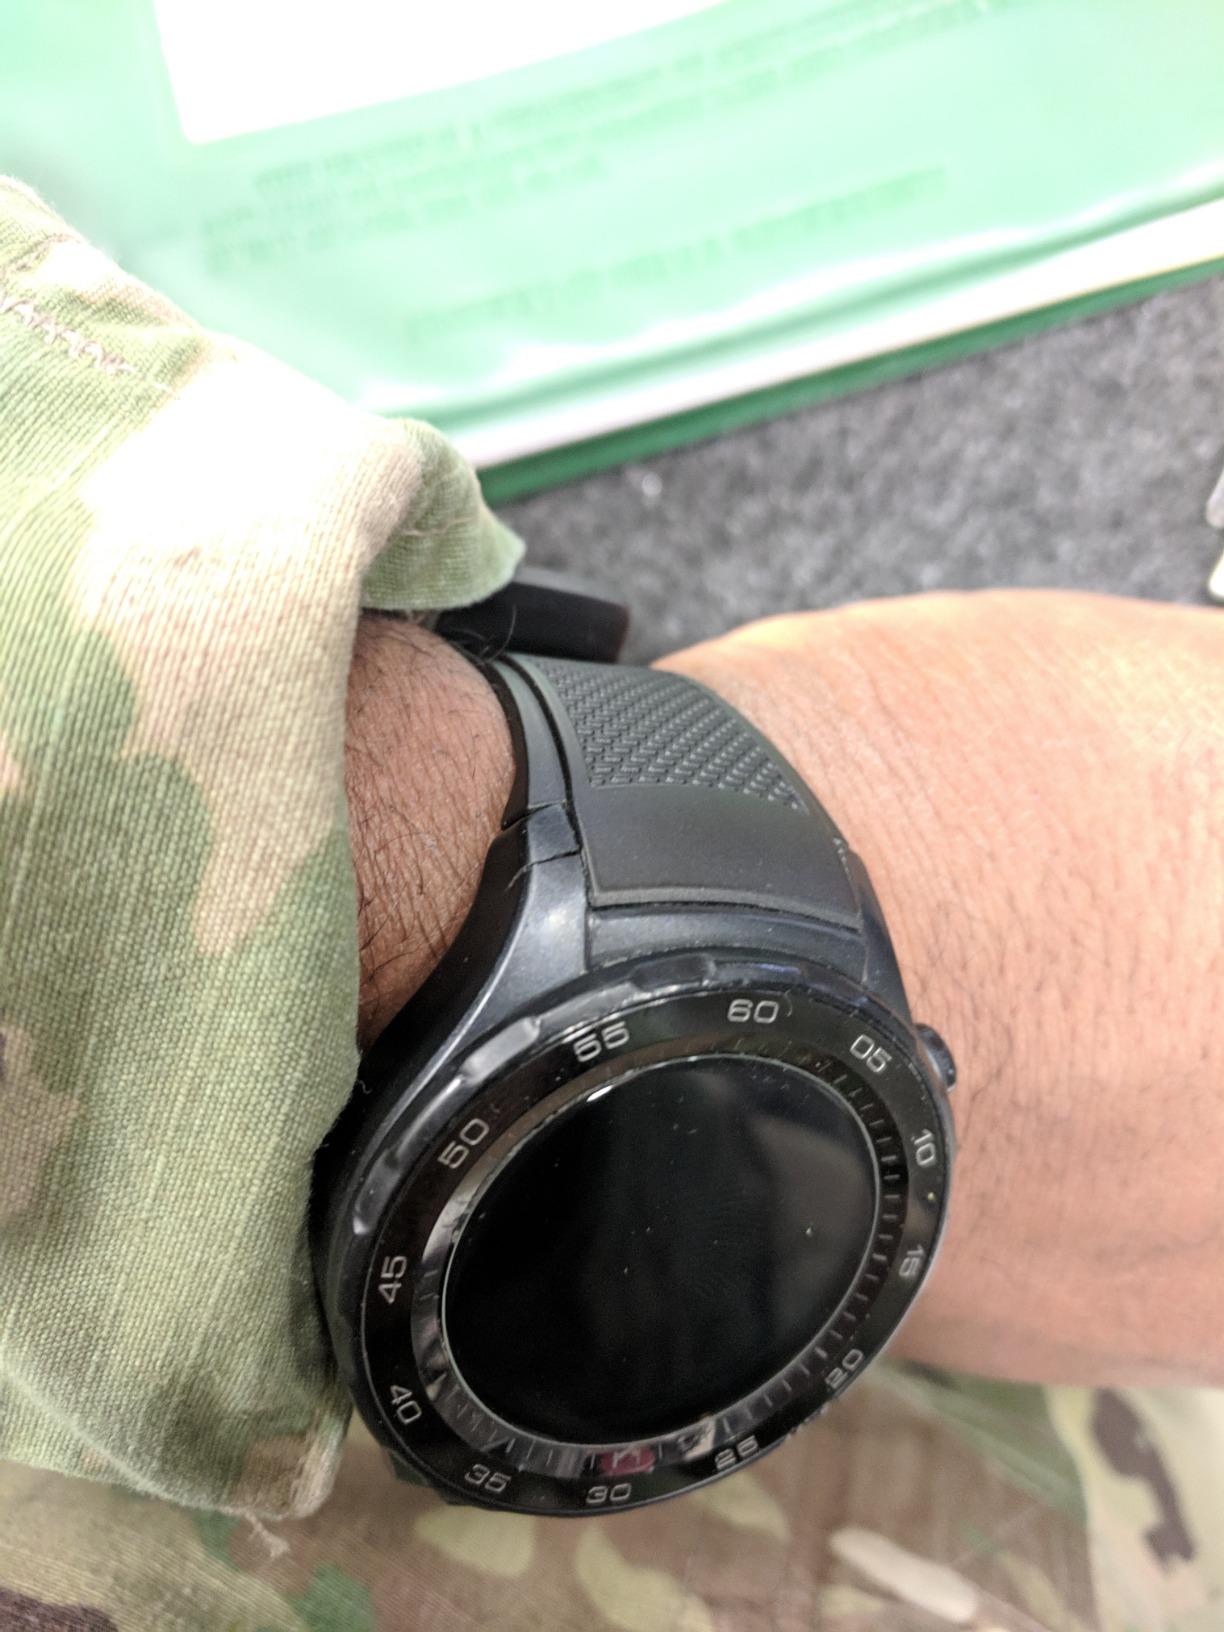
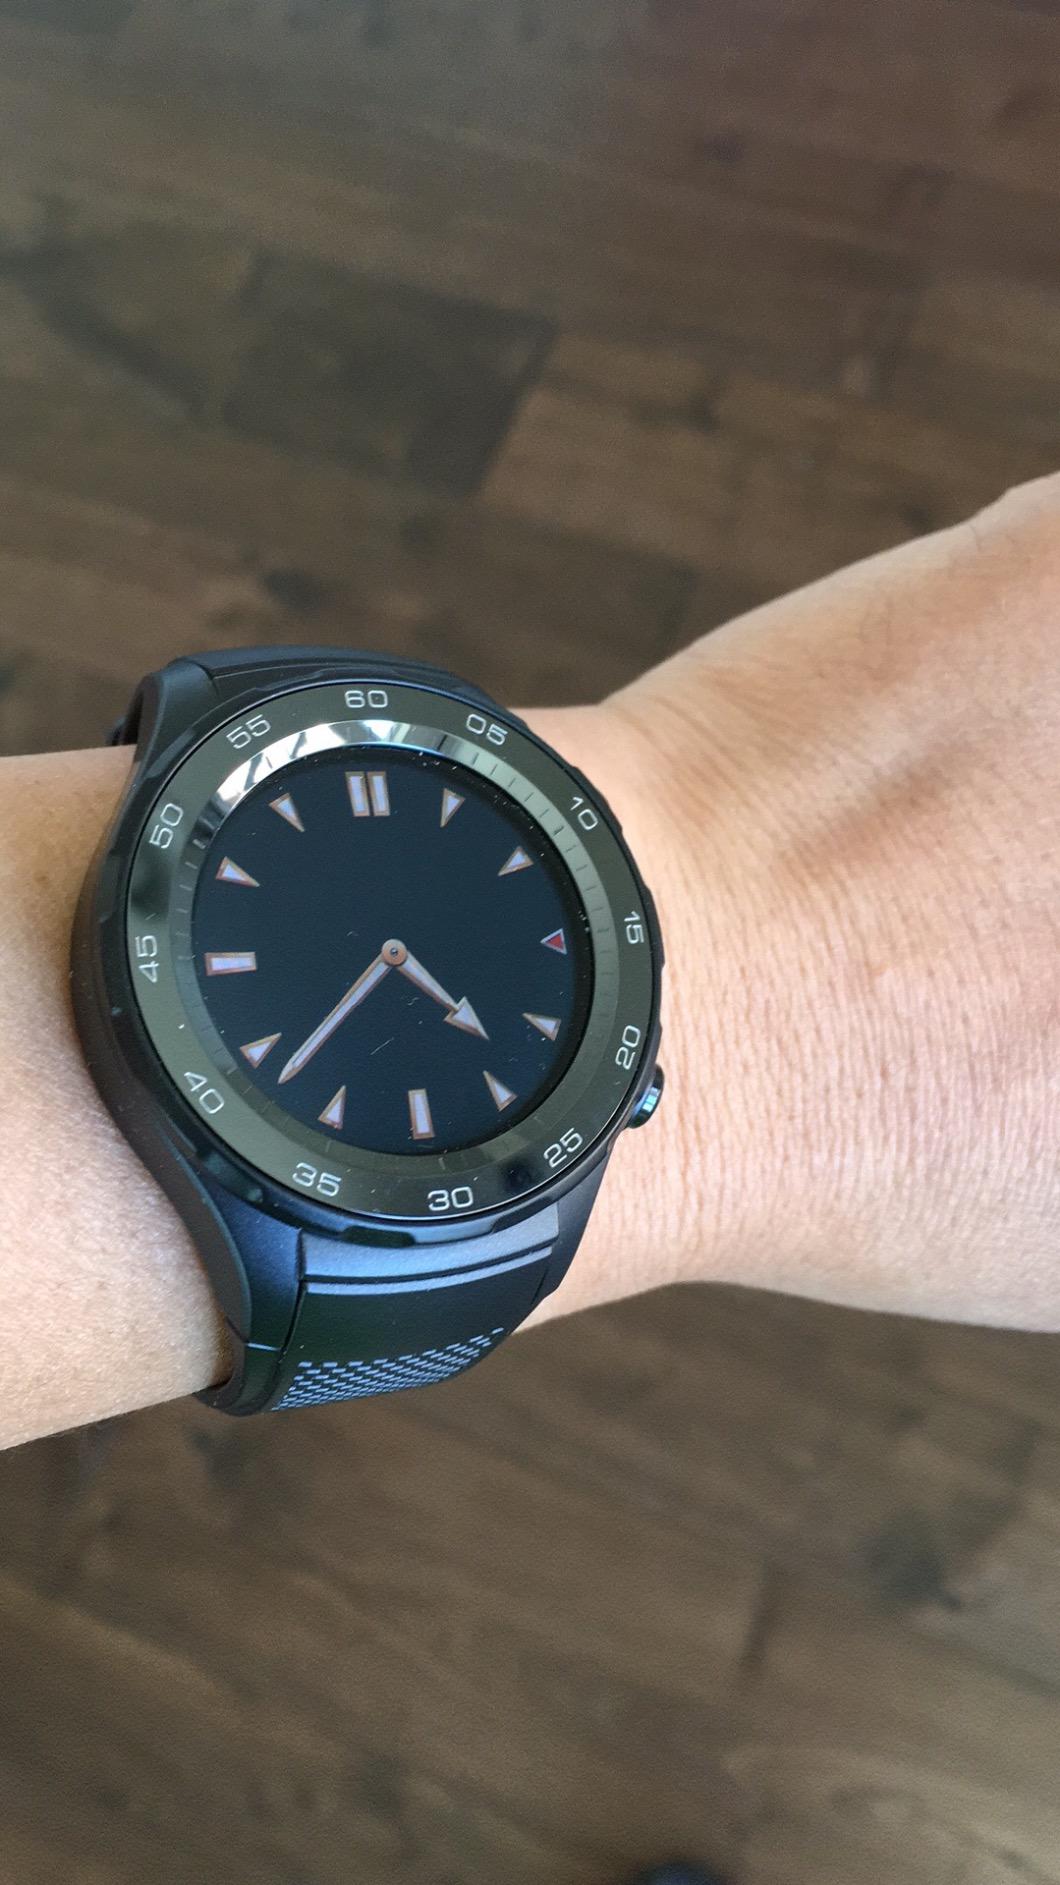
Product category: smartwatch
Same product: yes